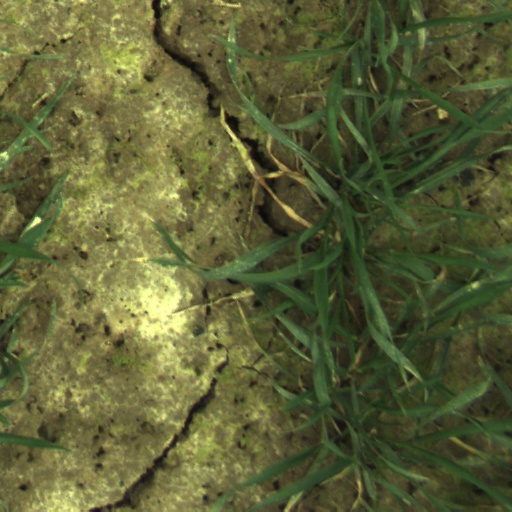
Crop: wheat